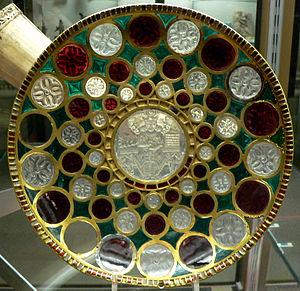
L'histoire de l'Ouzbékistan a connu d'importantes migrations, qui ont causé des modifications du peuplement du pays, suivant les montées et les chutes de dynasties et d'empires aussi puissants que variés. L'Ouzbékistan est situé au cœur de l'Asie centrale, entre les steppes, les déserts et les montagnes, au croisement de grandes routes de communication et de commerce. Les Ouzbeks, de langue turque, ne sont que parmi les derniers de ces migrants. Aujourd'hui, ce pays indépendant le plus peuplé de la région tente à se faire le chemin autour des grandes puissances et d'affirmer son identité propre qu'il est en train de forger.
La Bibliothèque nationale de France, ainsi dénommée depuis 1994, est la bibliothèque nationale de la République française, inaugurée sous cette nouvelle appellation le 30 mars 1995 par le président de la République, François Mitterrand. Héritière des collections royales constituées depuis le Moyen Âge, elle possède l'un des fonds les plus riches du monde.
L’art sassanide regroupe la production artistique qui a lieu en Perse durant la dynastie éponyme, c’est-à-dire entre le IIIᵉ et le VIIᵉ siècle de l'ère chrétienne. Elle se distingue par une production artistique très développée, permise par la richesse de l'empire sassanide et sa position entre l'Empire romain à l'ouest et la Chine à l'est, au carrefour des échanges matériels et culturels entre de nombreuses civilisations. Avec les échanges qui avaient lieu entre le monde occidental, le monde asiatique et l'Iran, les Sassanides ont évidemment eu une importante influence sur les civilisations qui leur étaient contemporaines. La dynastie tente de s’affranchir de l’art hellénistique, par réaction avec la dynastie précédente des Arsacides. Le plus grand héritage Sassanide se trouve dans l’art islamique car la conquête arabe a complètement intégré l’empire.
Khosro, Khosrau, Khosrow ou Husrav Iᵉʳ, ou encore Anushiravan ou Nouschirwân, le Juste, est le fils et successeur de Kavadh Iᵉʳ, et l'un des empereurs d'Iran sous la dynastie sassanide. En tant que Shah, il pose les fondations de nombreuses villes nouvelles et de palais ; les routes commerciales sont réparées et de nouveaux ponts et barrages sont construits sous son règne. Pendant le règne de Khosro Iᵉʳ, les arts et les sciences sont florissants en Iran, et l'Empire sassanide est à son apogée. Son règne ainsi que celui de son père et celui de son successeur Khosro II sont considérés comme un « second âge d'or » dans l'histoire de l'Empire sassanide.